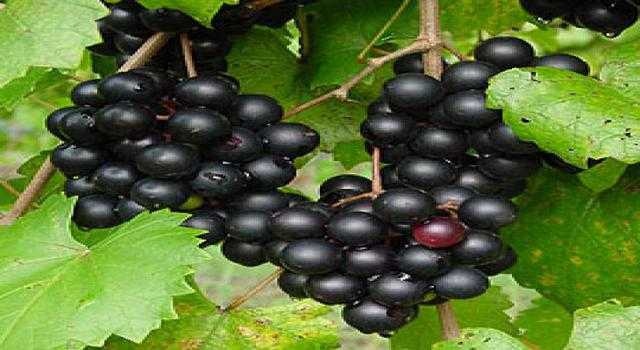
Label: Grapes